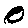
Label: 0